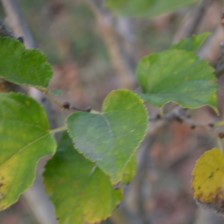
Variety: Kamphaengsaeng42